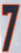
Number: 7